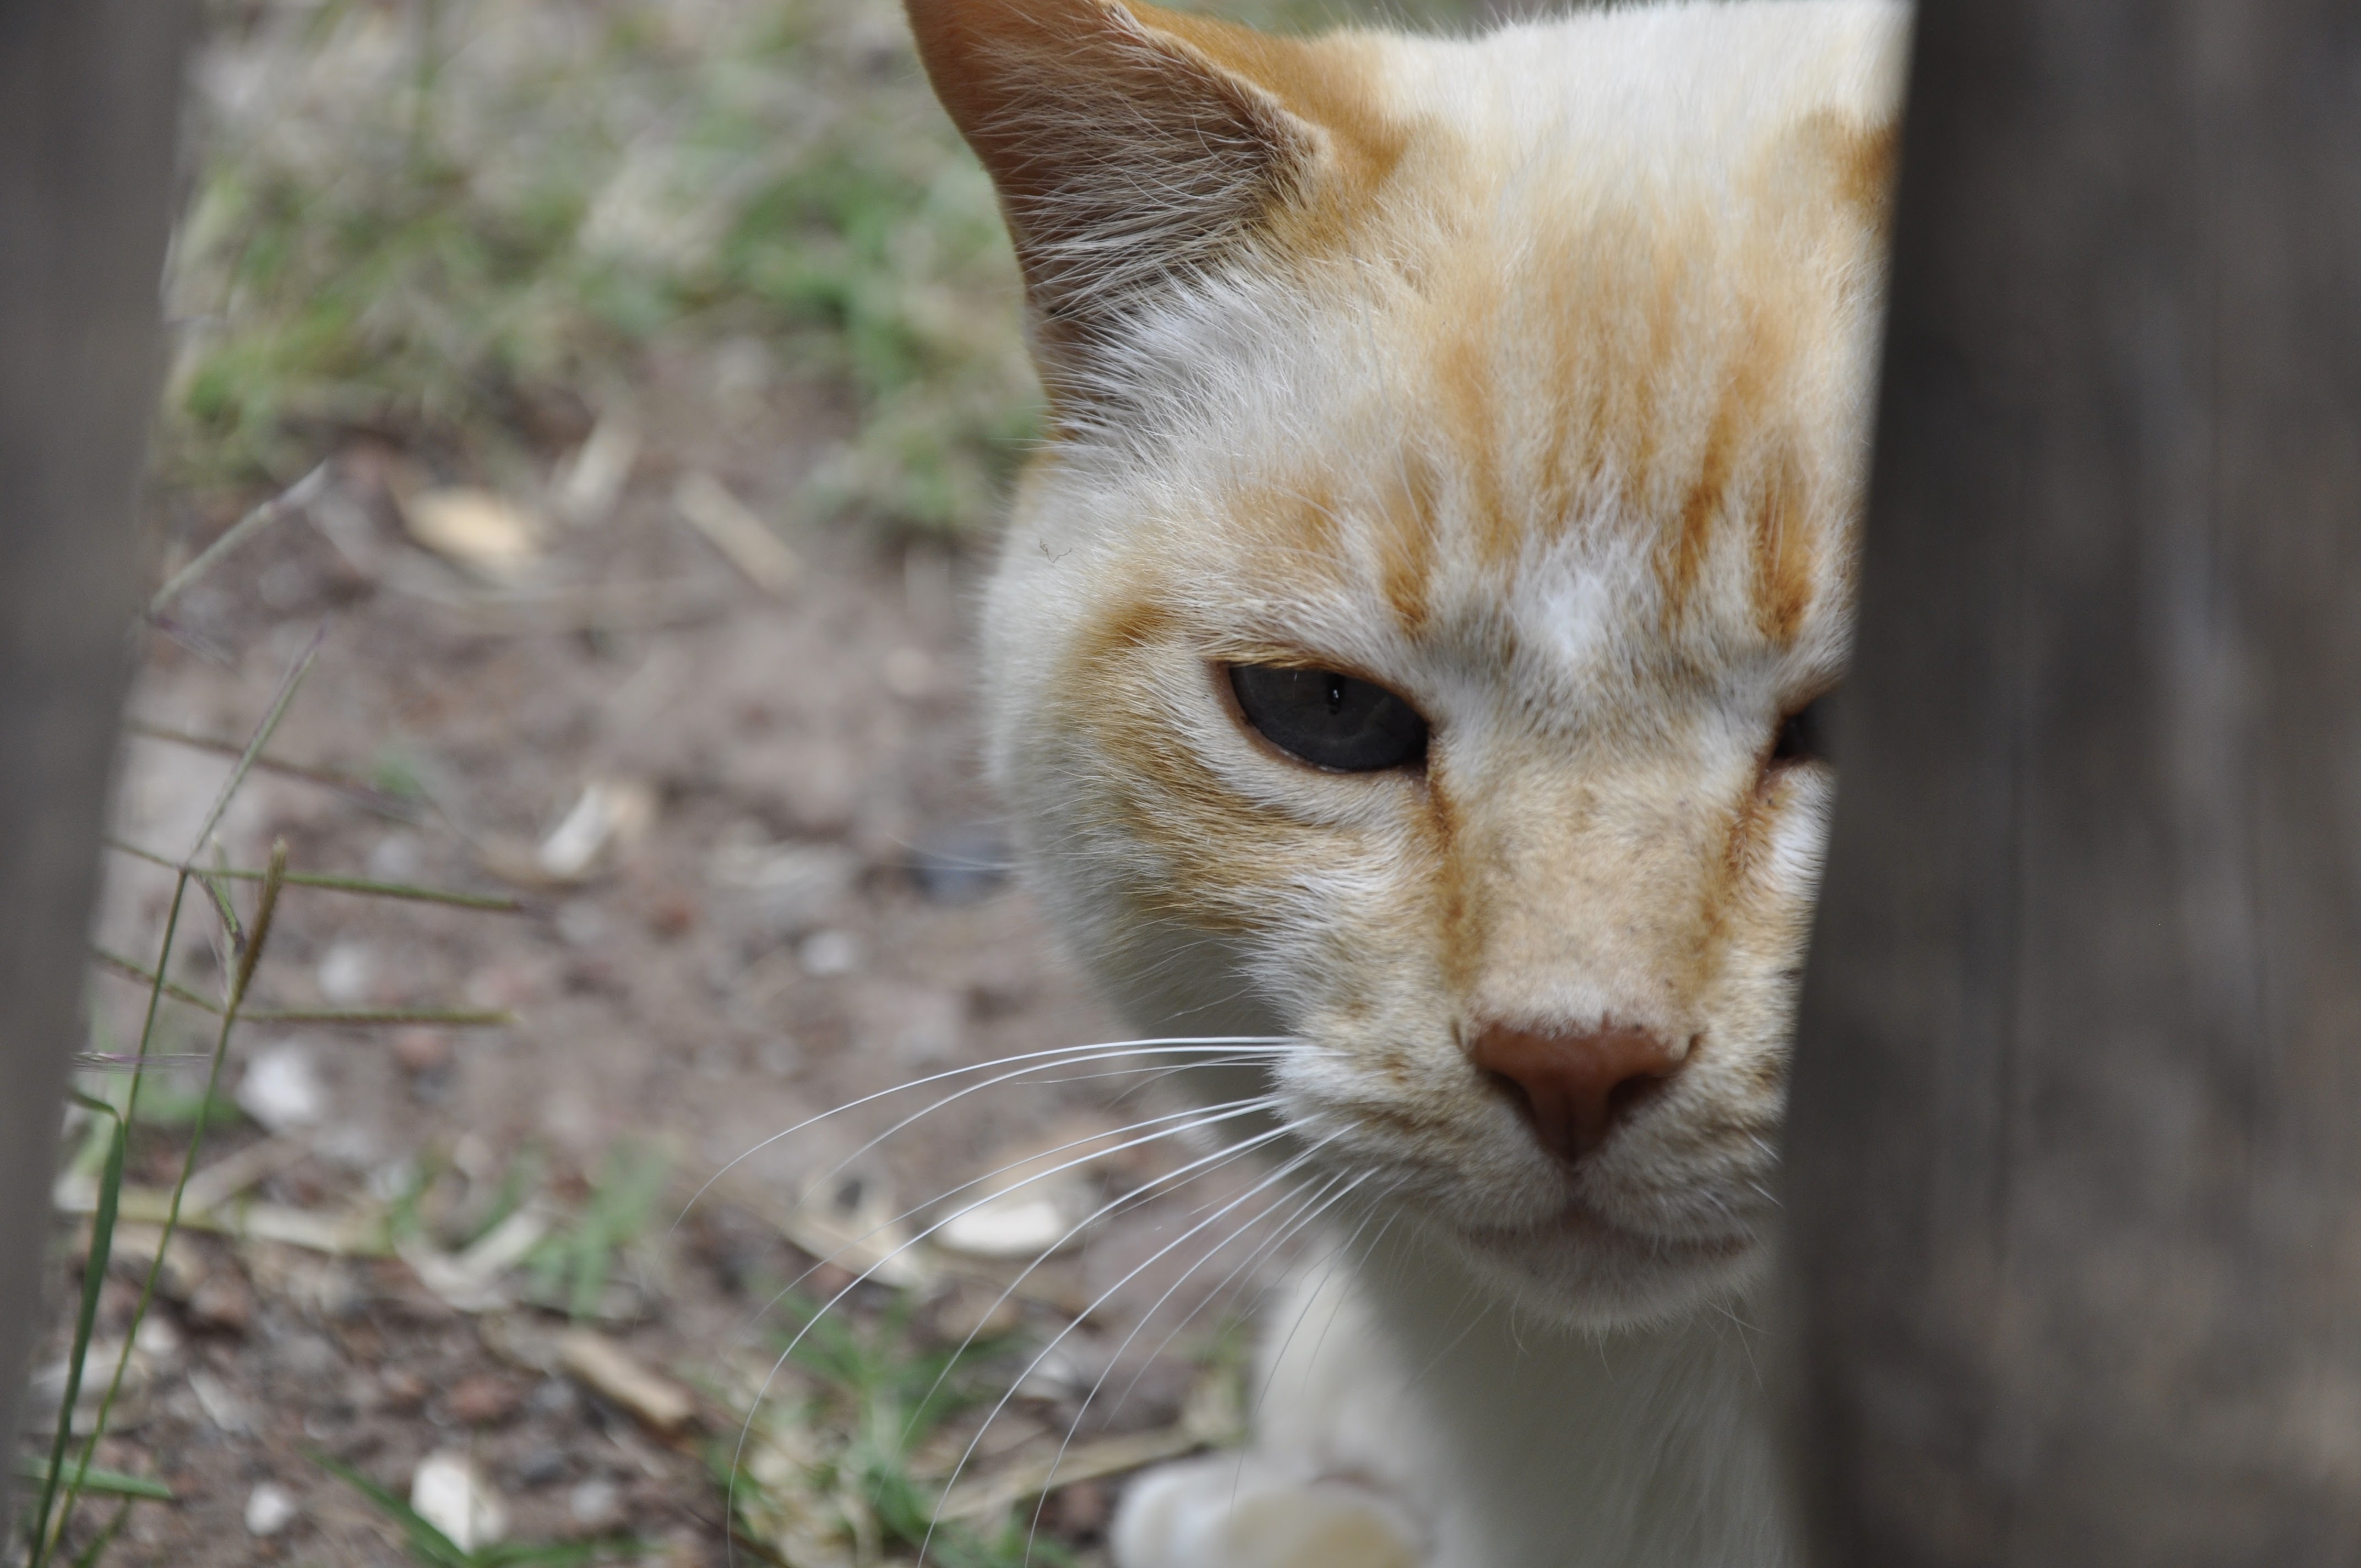
cat, kitten, pet, little cat, whiskers, mammal, small to medium sized cats, felidae, snout, aegean cat, carnivore, Arabian mau, eye, close up, german rex, domestic short haired cat, asian, Ojos azules, tabby cat, european shorthair, fawn, wildlife, american wirehair, fur, singapura, oriental longhair